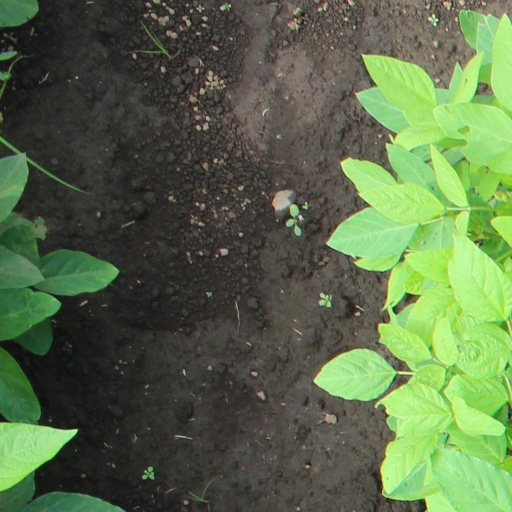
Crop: soybean